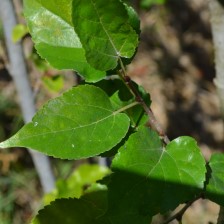
Variety: Kamphaengsaeng42